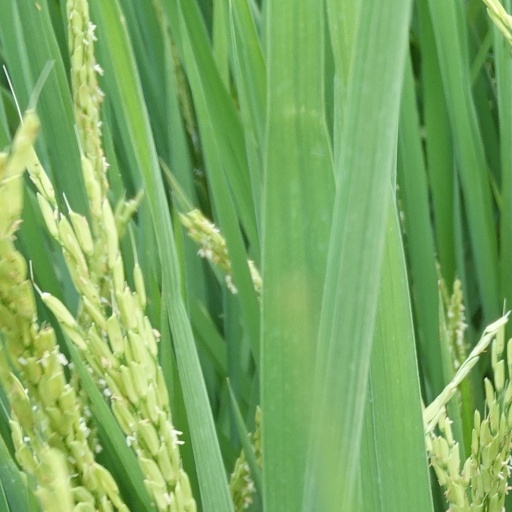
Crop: rice